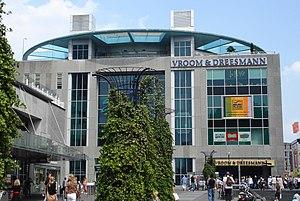
V&D, abréviation de Vroom & Dreesmann, est une ancienne chaîne de grands magasins néerlandaise créée en 1887 et disparue en 2016, après avoir été déclarée en faillite le 31 décembre 2015, et depuis 2018 un magasin en ligne.